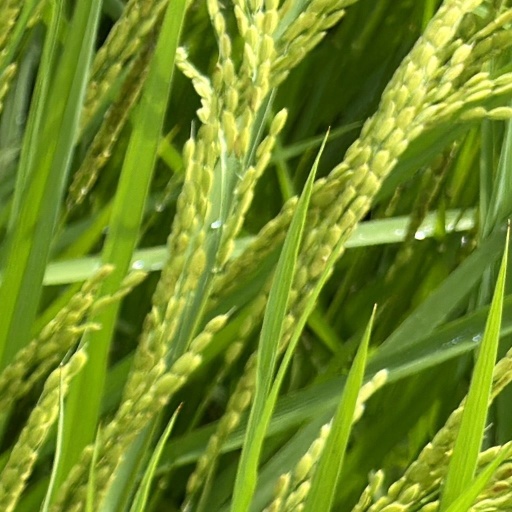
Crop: rice